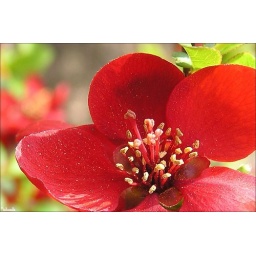
red flower in spring